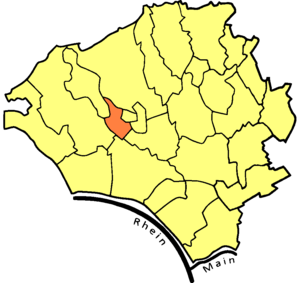
Rheingauviertel est un quartier de la ville de Wiesbaden en Allemagne.